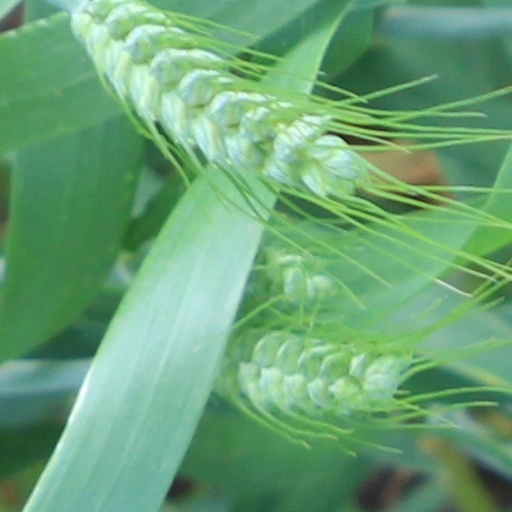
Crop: wheat